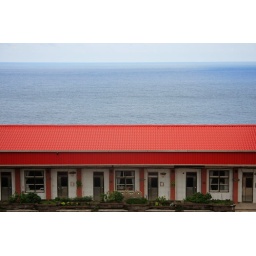
on the red house by the sea.